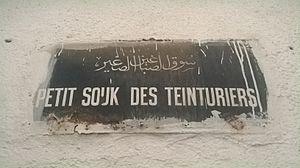
Souk des Teinturiers, medina de Tunis سوق الصباغين , مدينة تونس العتيقة
Les souks de Tunis sont un ensemble de magasins, boutiques et ateliers situés dans la médina de Tunis et édifiés pour la plupart dès le XIIIᵉ siècle.
Le souk Es Sabbaghine El Saghir ou Petit souk des Teinturiers est l'un des souks de la médina de Tunis, spécialisé dans la teinture.